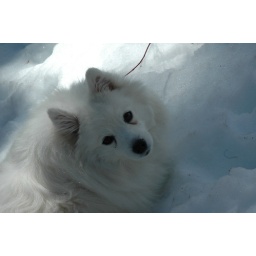
Look for two eyes and nose in a field of white to find Lulu